Answer in natural language. How many DiningTables are visible in the scene? Choose between the following options: 2, 1, 0, 4 or 3
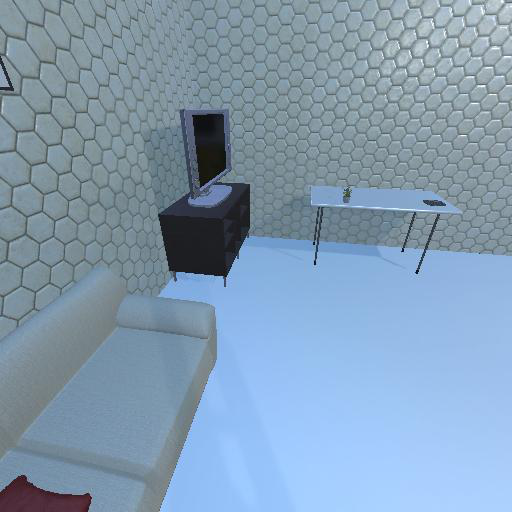
<answer>1</answer>